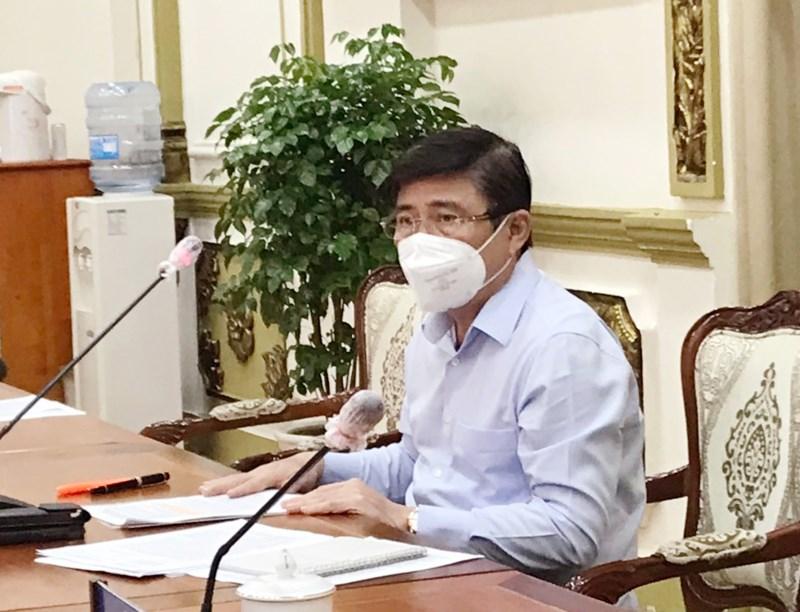
có một người đàn ông đang ngồi trong phòng